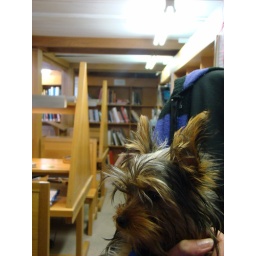
dog in the library